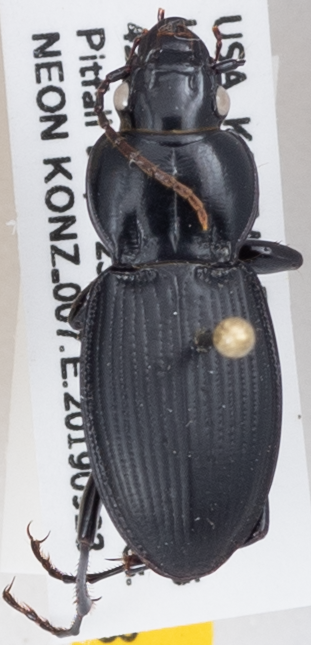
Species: Cyclotrachelus deceptus
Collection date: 2019-09-23
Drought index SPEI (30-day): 0.846
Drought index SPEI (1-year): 1.69
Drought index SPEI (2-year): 1.13